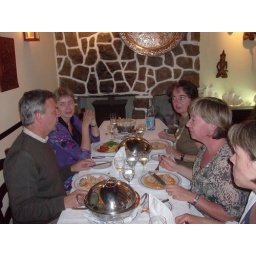
The 'other' table at the Dutch wooden shoes dancing party at Reijos Restaurant in Cascais, 17 June 2010